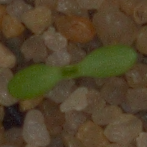
Label: scentless_mayweed